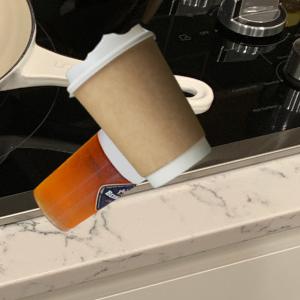
Label: cups